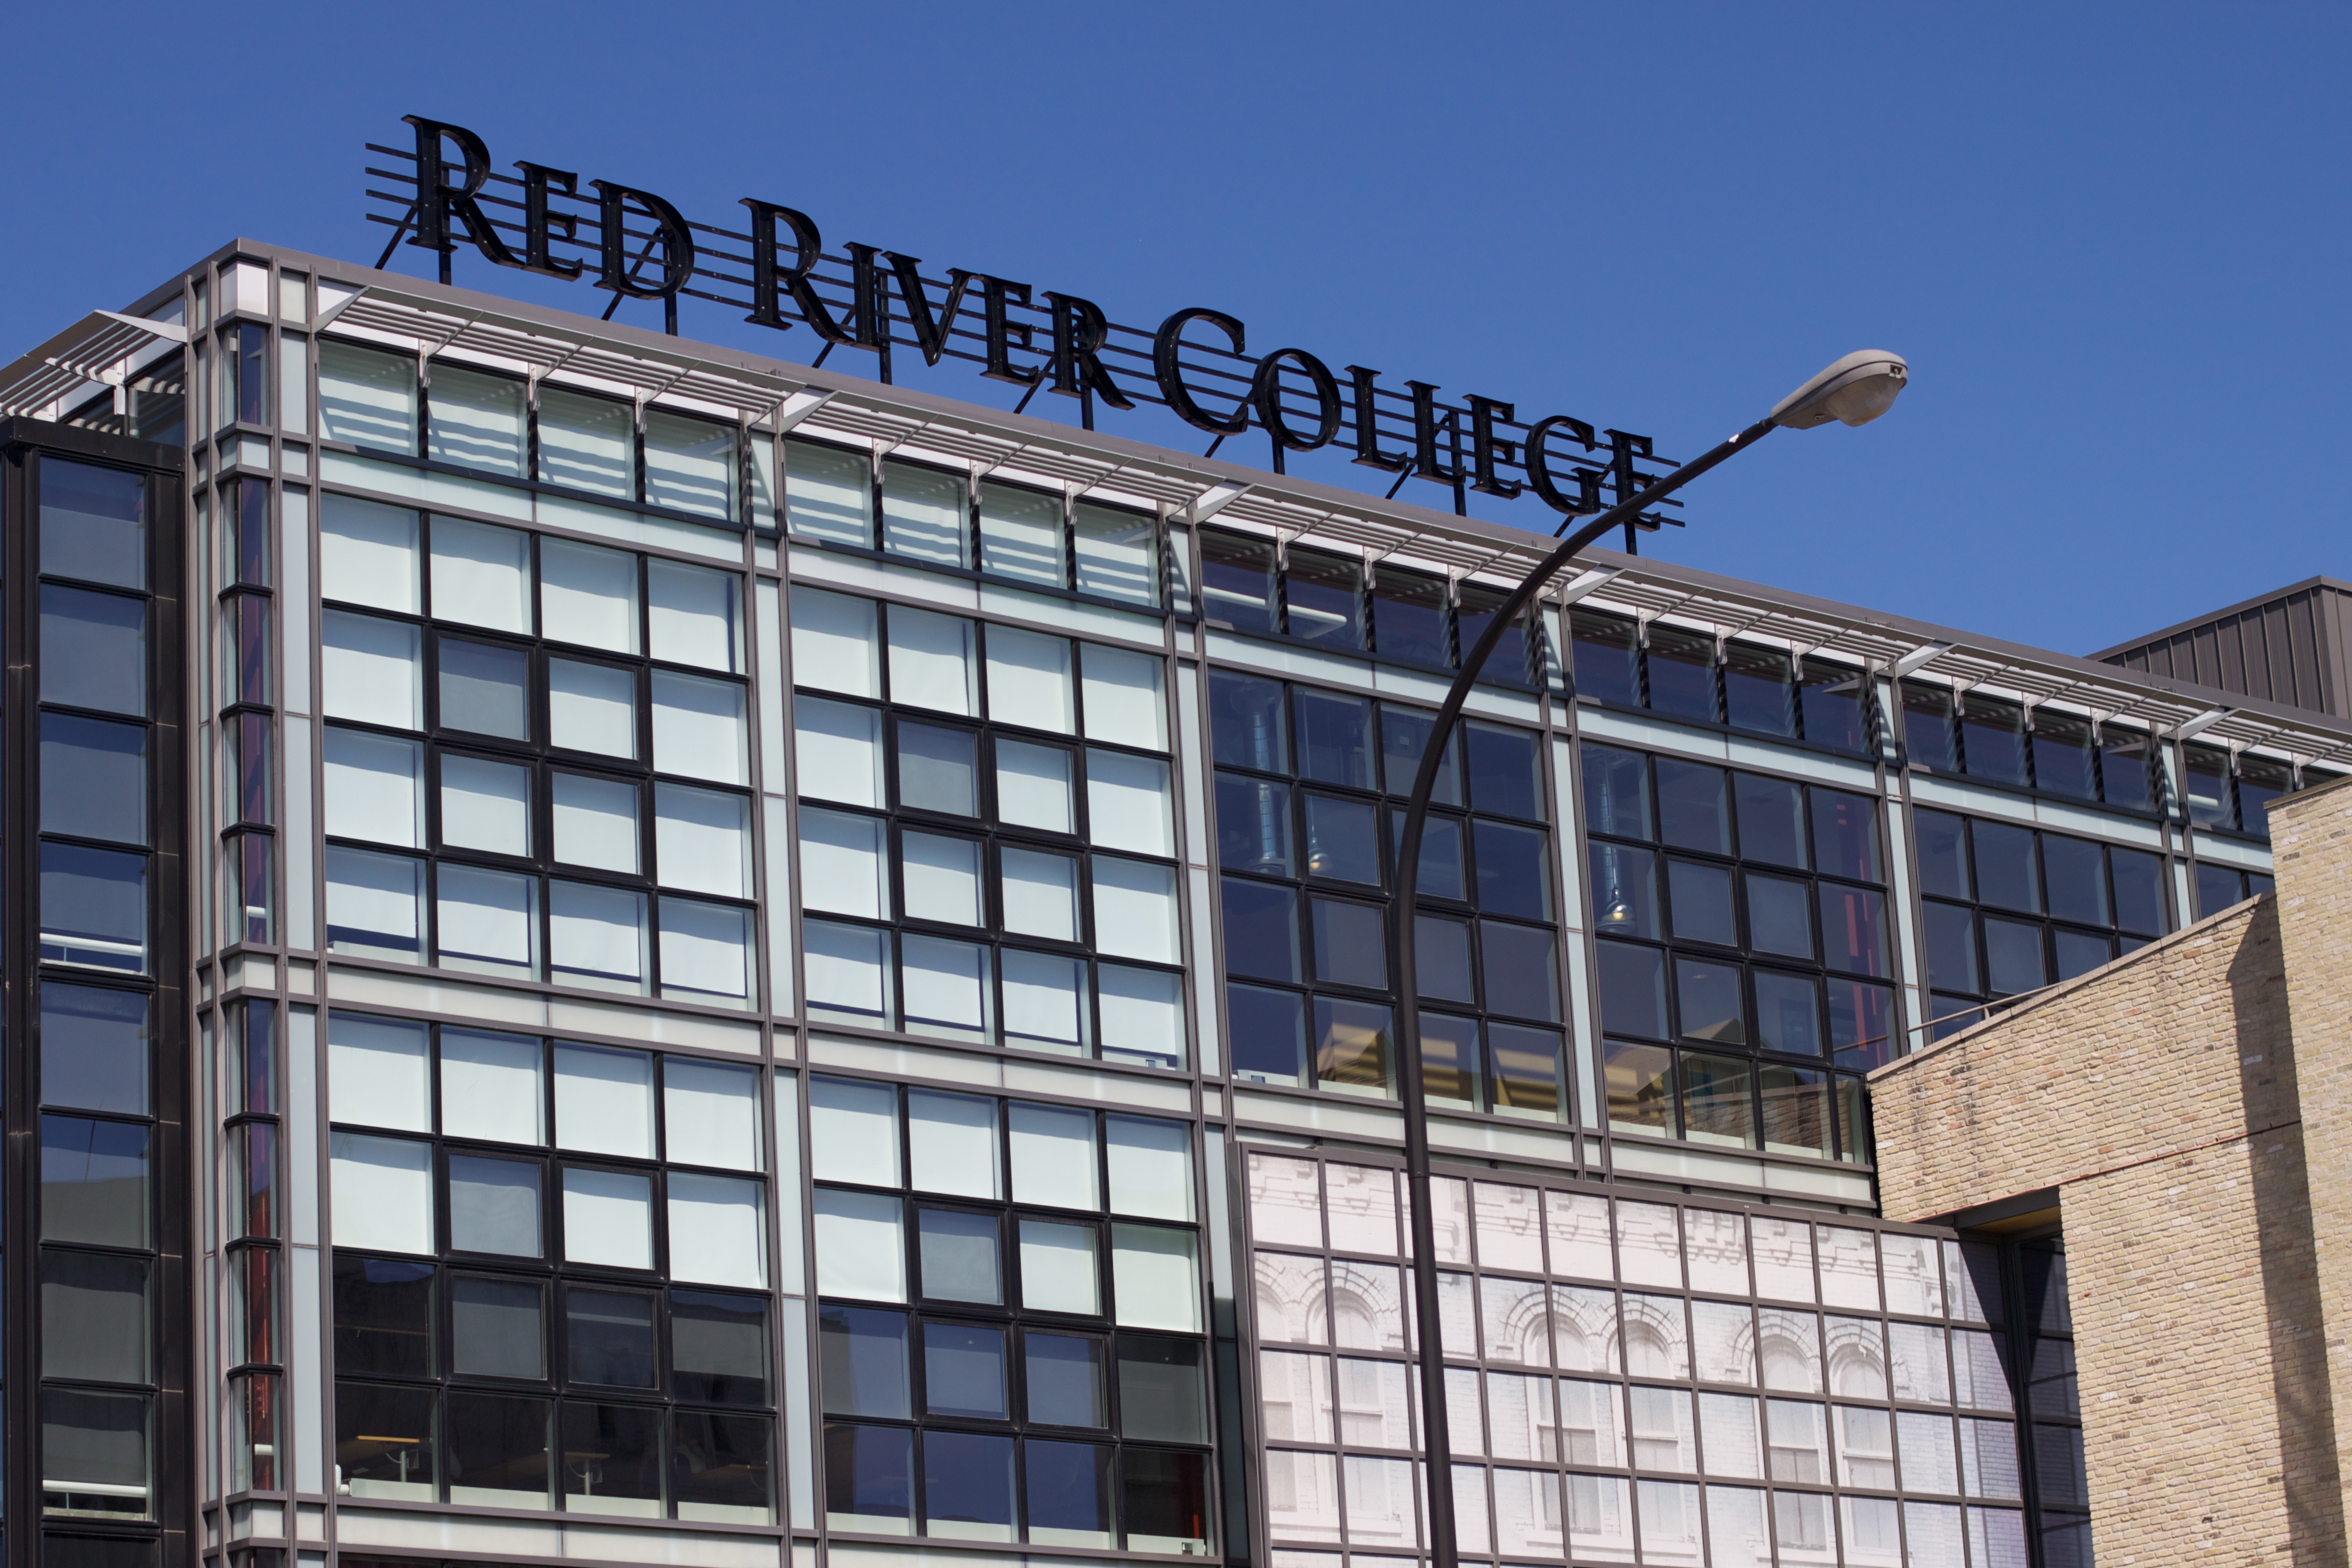
architecture, building, facade, odyssey, commercial building, headquarters